Aksaray

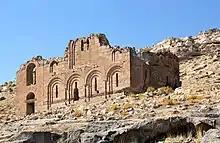
Çanlı Kilise ('Bell Church"), southeast of Aksaray city.

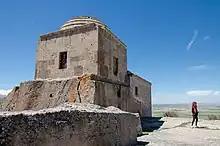
St. Analipsis Church, also known as the "High Church" (Yüksek Kilise).

The area around the city also contains several "höyüks". Aşıklı Höyük is a burial mound east of the city. Acemhöyük is an early Bronze Age settlement, north-west of the city.